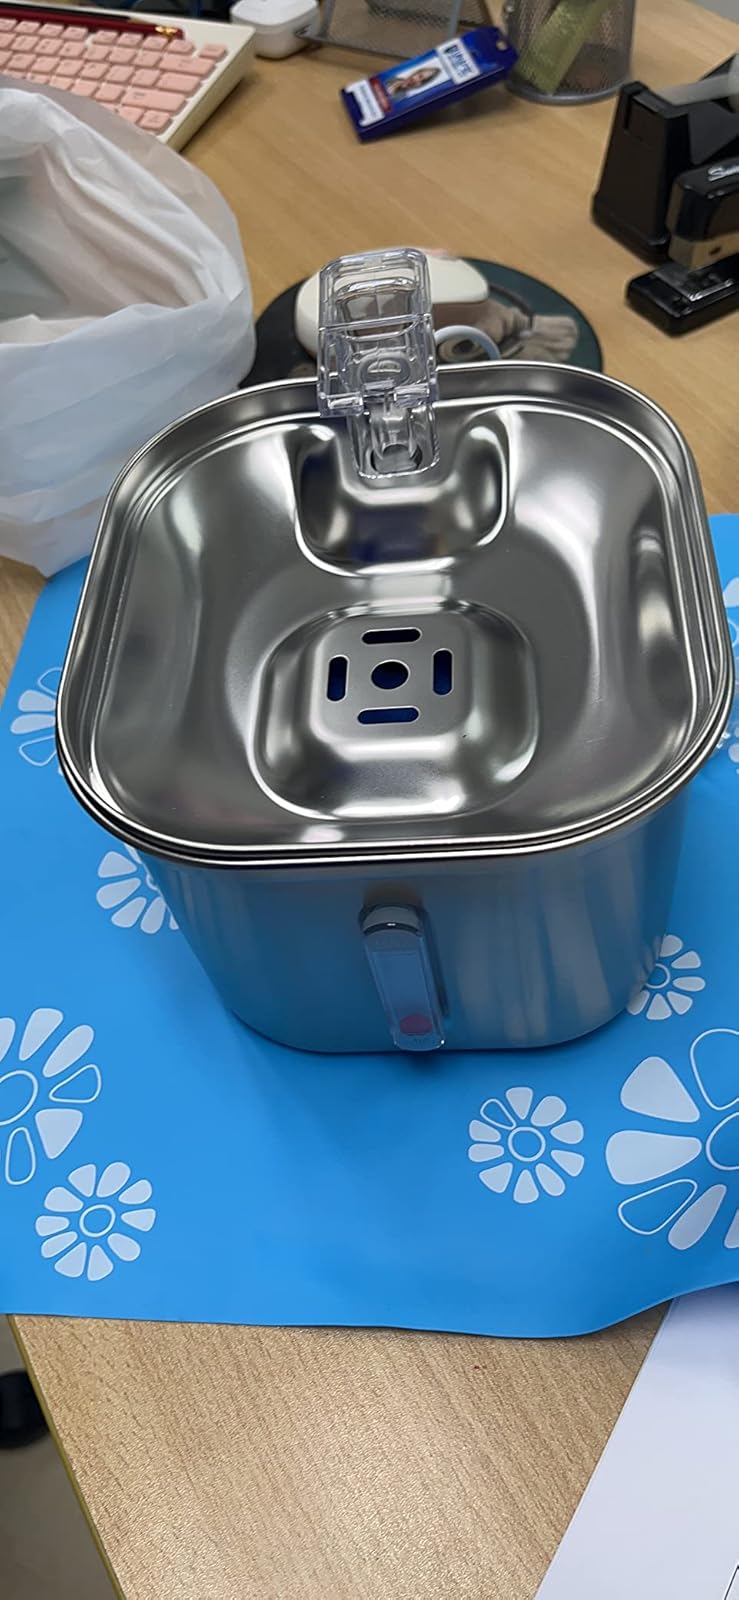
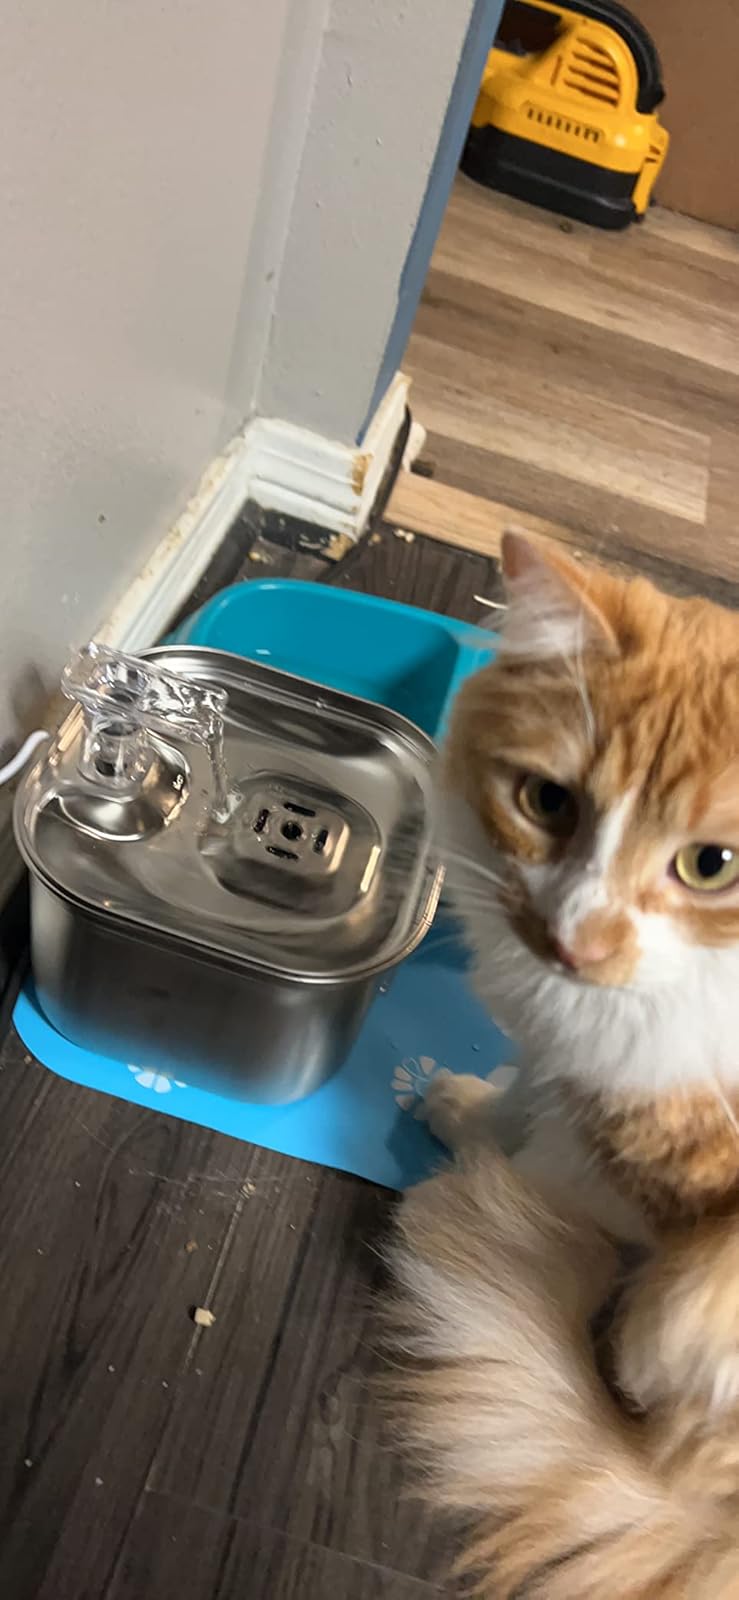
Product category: items_bowl
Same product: yes